Sermon on Mani's Teaching of Salvation

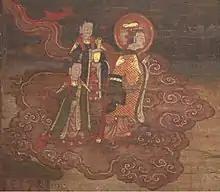
Detail: Maiden of Light on a cloud formation with her attendants.

Zsuzsanna Gulácsi states in her article "A Visual Sermon on Mani's Teaching of Salvation": In the article "The Origin of the Manichaean "Hades Frame" in the Yamato Bunkakan Collection, Japan", Ma Xiaohe, a scholar specializing in Manichaeism, made a hypothetical reconstruction of the evolution of the image: